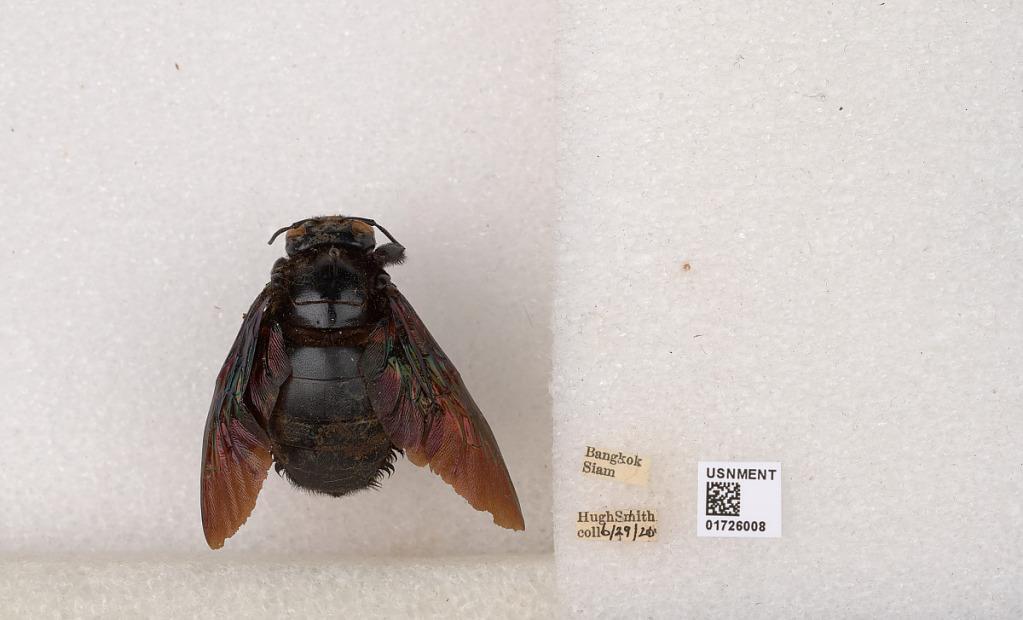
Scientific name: Xylocopa (Mesotrichia) latipes (Drury)
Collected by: H. Smith
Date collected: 1920-6-22
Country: Thailand
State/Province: Bangkok
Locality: Siam